Olona Valley

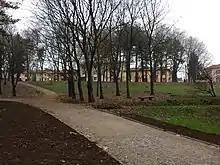
A view of the in Legnano. The Costa San Giorgio neighborhood is in the background, with a scarp in the foreground possibly linked to the Battle of Legnano.

After cutting southeast through the Province of Varese, the Valle Olona ends at Castellanza, where its slopes level off. From here, the Olona flows across a plain, transitioning from the earlier hilly and prealpine terrain. The valley's lowest point is at Castellanza (216 m a.s.l.), while its highest is Pian Valdes, peaking at 718 m a.s.l.